5-ton 6×6 truck

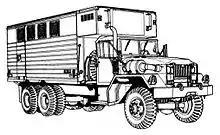
M291 Expansible Van Truck

Tractor trucks were used to tow semi-trailers up to with on their fifth wheel.